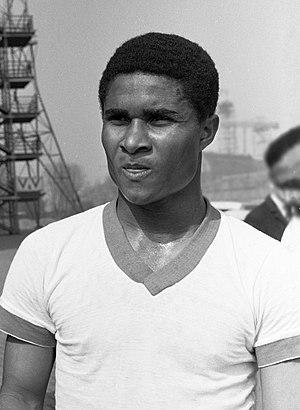
Eusébio da Silva Ferreira, dit Eusébio, MPIH • GCIH • GCM, né le 25 janvier 1942 à Lourenço-Marques, dans le quartier de Mafalala, et mort le 5 janvier 2014 à Lisbonne, est un footballeur international portugais, qui joue au poste d'attaquant de la fin des années 1950 à la fin des années 1970.